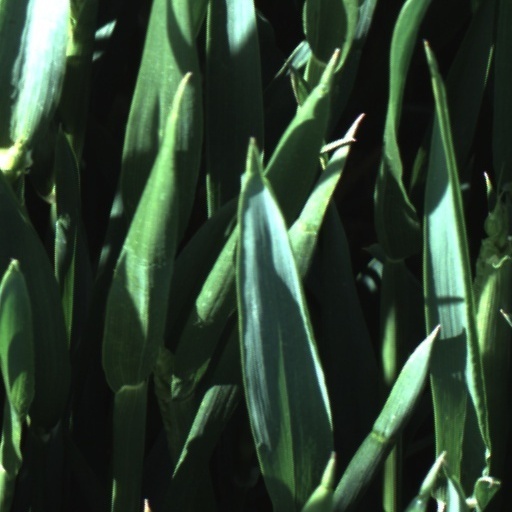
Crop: wheat